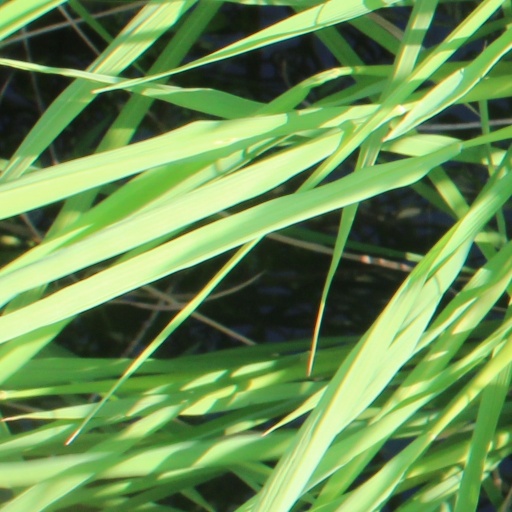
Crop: rice